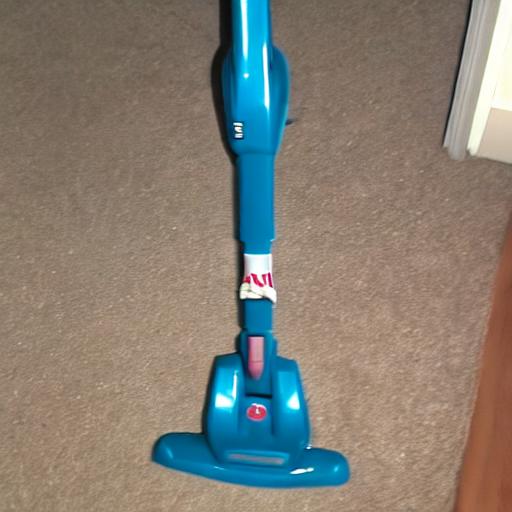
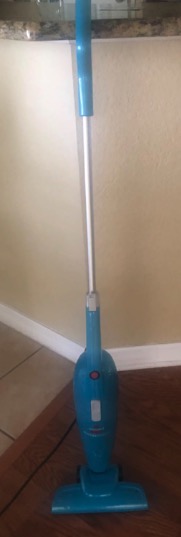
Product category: items_vacuum
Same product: no